Capture of Afulah and Beisan

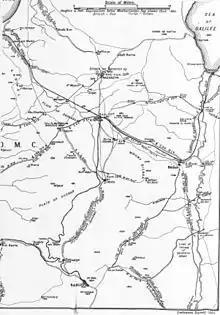
Falls Map 21: Cavalry advances 19 to 25 September 1918. Detail shows 5th Cavalry Division advance to Nazareth, 4th Cavalry Division advance to Afula and Beisan, Australian Mounted Division advance to Lajjun, 3rd Light Horse Brigade advance to Jenin, 19th Lancers advance to Jisr el Mejamie, and 4th Light Horse Brigade advance to Samakh. Also shown are the three main lines of retreat bombed by aircraft and the retreat of the Seventh Ottoman Army and Asia Corps across the Jordan River.

At 18:30 on 19 September, the 4th Cavalry Division halted for three hours to water, feed, and rest. The 11th Cavalry Brigade concentrated and watered at Tell edh Dhrur; the 12th Cavalry Brigade reached Jelameh on the railway north of Qaqun and also watered, while the 10th Cavalry Brigade rode on to Kerkur at the entrance to the Musmus Pass, north of Tell edh Dhrur. After watering, the 2nd Lancers (Gardner's Horse) (10th Cavalry Brigade) pushed forward with the 11th Light Armoured Motor Battery to occupy Kh. 'Ara, north-east of Kerkur and about one-third of the way through the Musmus Pass, at 23:00.